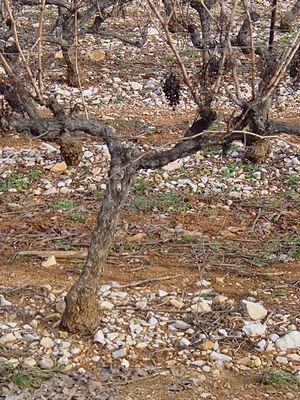
Terroir de l'IGP Maures
Le maures, appelé vin de pays des Maures jusqu'en 2009, est un vin français d'indication géographique protégée de zone qui a vocation à labelliser, après dégustation, les vins ne pouvant postuler à une appellation d'origine.